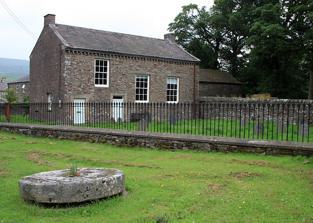
Building: Bainbridge Quaker Meeting House
Country: United Kingdom
Year built: 1841
The building, in 2009 Bainbridge Quaker Meeting House is a historic building in Bainbridge, North Yorkshire , in England. The first Quaker meetings in Bainbridge were at the house of Anne Coward.  In 1668, they purchased the building, to use it as a dedicated meeting house.  In 1672, a nearby plot was purchased for use as a burial ground.  A replacement meeting house was constructed by 1700, which was sold to the Congregationalists in 1841, when the current meeting house was constructed, on the site of the burial ground.  It was extended in 1896, to add a toilet.  It was Grade II listed in 1986. The single-storey building is built of rubble, with a stone slate roof.  The main elevation is to the south, and has three unequal sash windows and two four-panelled doors: the western one leading to the gallery, and the eastern one, with a fanlight above, leading into a corridor.  The west elevation has a single 12-pane sash window, and a blocked doorway, which originally led into a now-demolished building.  The north elevation has a further window, and the single-storey extension. Inside, the corridor separates the main meeting room, to the right, and the small meeting room, to the left, with the toilet at the end of the corridor.  The main meeting room has original shutters and dado panelling, all in unpainted pine.  At the east end is the elders' stand, up steps, with fixed benches on two levels.  The small meeting room, originally for women, similarly has original shutters and dado panelling.  The gallery, reached up a stone staircase, has a pine floor and stepped, fixed, benches. See also Listed buildings in Bainbridge, North Yorkshire References ^ a b c "Friends Meeting House, Bainbridge" (PDF) . Quaker Meeting Houses Heritage Project . Quakers in Britain . ^ a b c Historic England . "Friends' Meeting House, Bainbridge (1301422)" . National Heritage List for England . 54°18′33″N 2°06′08″W / 54.30927°N 2.10226°W / 54.30927; -2.10226